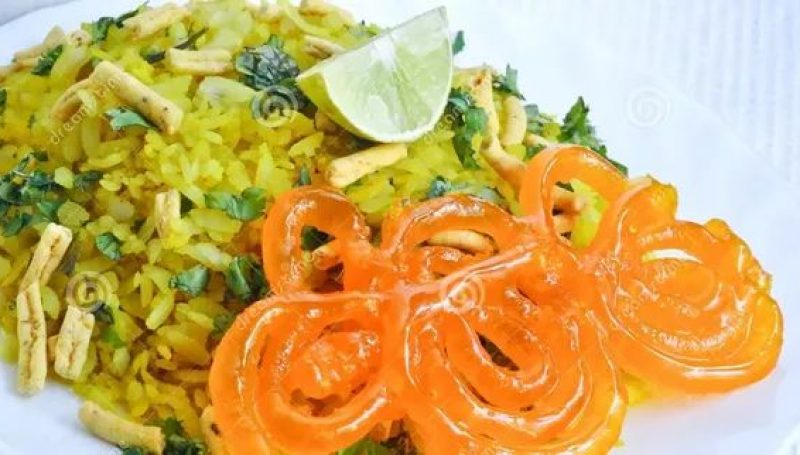
Dish: jalebi